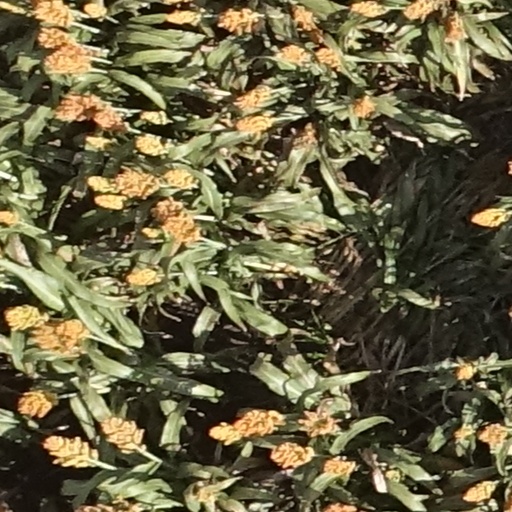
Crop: sorghum